Cable railing

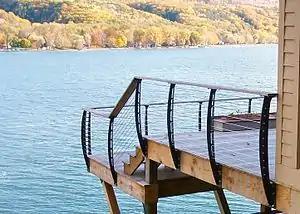
Cable railing on residential deck overlooking a lake

Cable railings are often desired in place of traditional pickets to achieve nearly unobstructed views as the cable is much thinner than traditional pickets. It is also a more modern aesthetic and is often chosen for that reason.